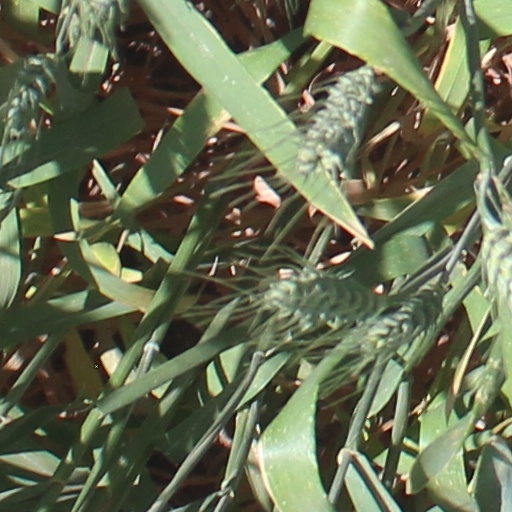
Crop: wheat